Chris Darby

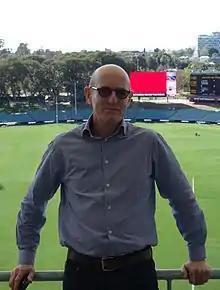
Darby in 2014

Chris Darby is an Auckland Councillor for the North Shore Ward. He is focused on public transport, urban regeneration and environmental issues. He is an independent who is not affiliated to any political party. He ran on his independent ticket 'Taking the Shore Forward' in the 2013, 2016 and 2019 elections, and was elected each time.